Ignacio Anaya

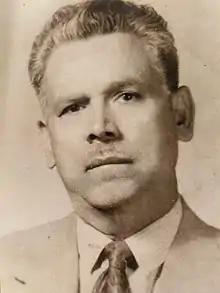

Ignacio Anaya García (August 15, 1895 – November 9, 1975) was a Mexican maître d'hotel who invented the popular Tex-Mex dish nachos at the Victory Club restaurant a couple miles from the border of Texas in Mexico in 1943. After nachos grew in popularity, Anaya was promoted to chef, and he eventually started his own restaurant in the 1960s.